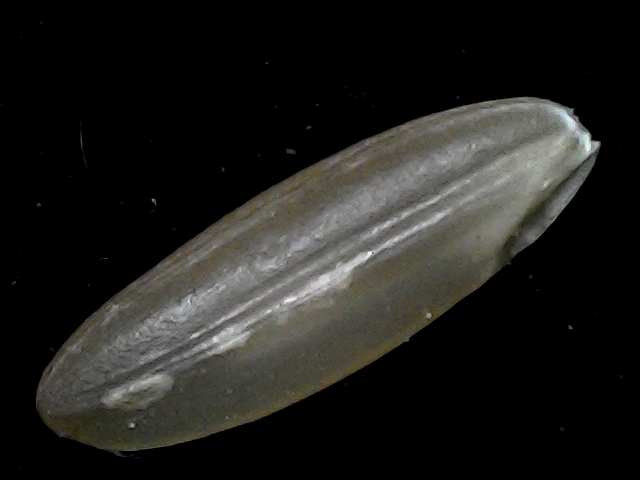
Rice variety: BR23